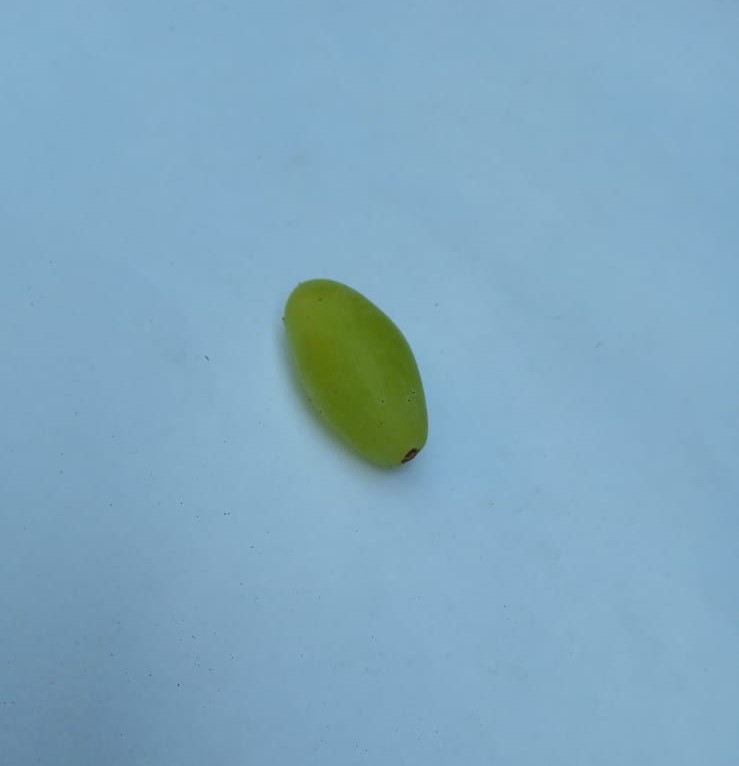
Fruit: grape
Condition: fresh